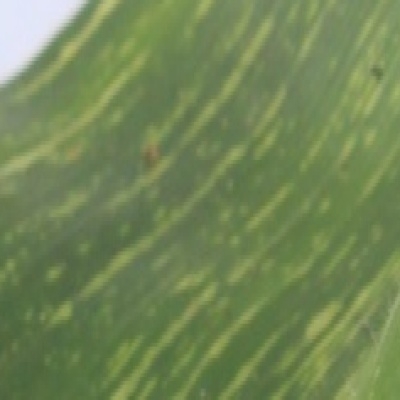
Label: Corn_(Maize)___Maize_Streak_Virus